Love Reset

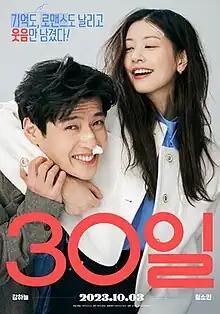
Theatrical release poster

Love Reset is a 2023 South Korean romantic comedy film directed by Nam Dae-joong. It stars Kang Ha-neul and Jung So-min as a couple suffering from amnesia due to an unexpected accident, 30 days before the end of their marriage. The film was released theatrically on October 3, 2023. It grossed $18 million, becoming the sixth highest-grossing South Korean film of 2023.